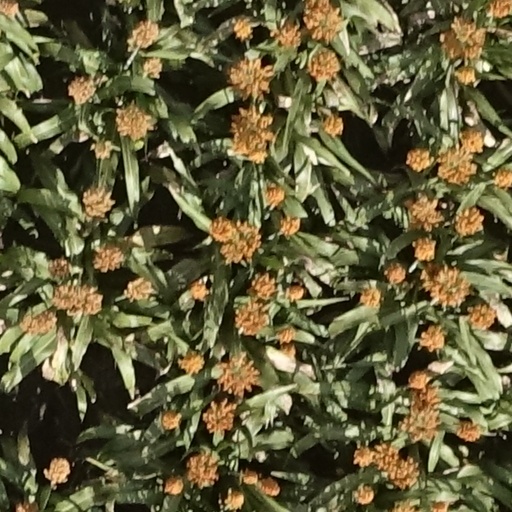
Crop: sorghum